Rudresh Mahanthappa

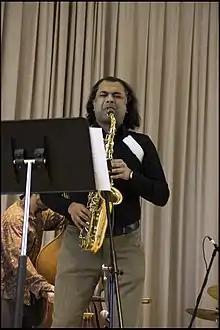

Rudresh Mahanthappa (born May 4, 1971) is a New York-based jazz alto saxophonist and composer.